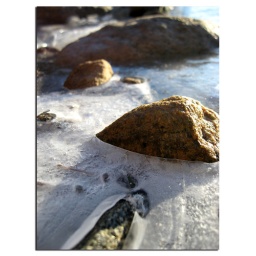
rocks in lake and ice